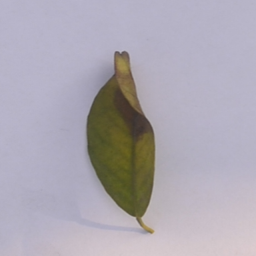
Plant part: leaf
Disease: black_spot